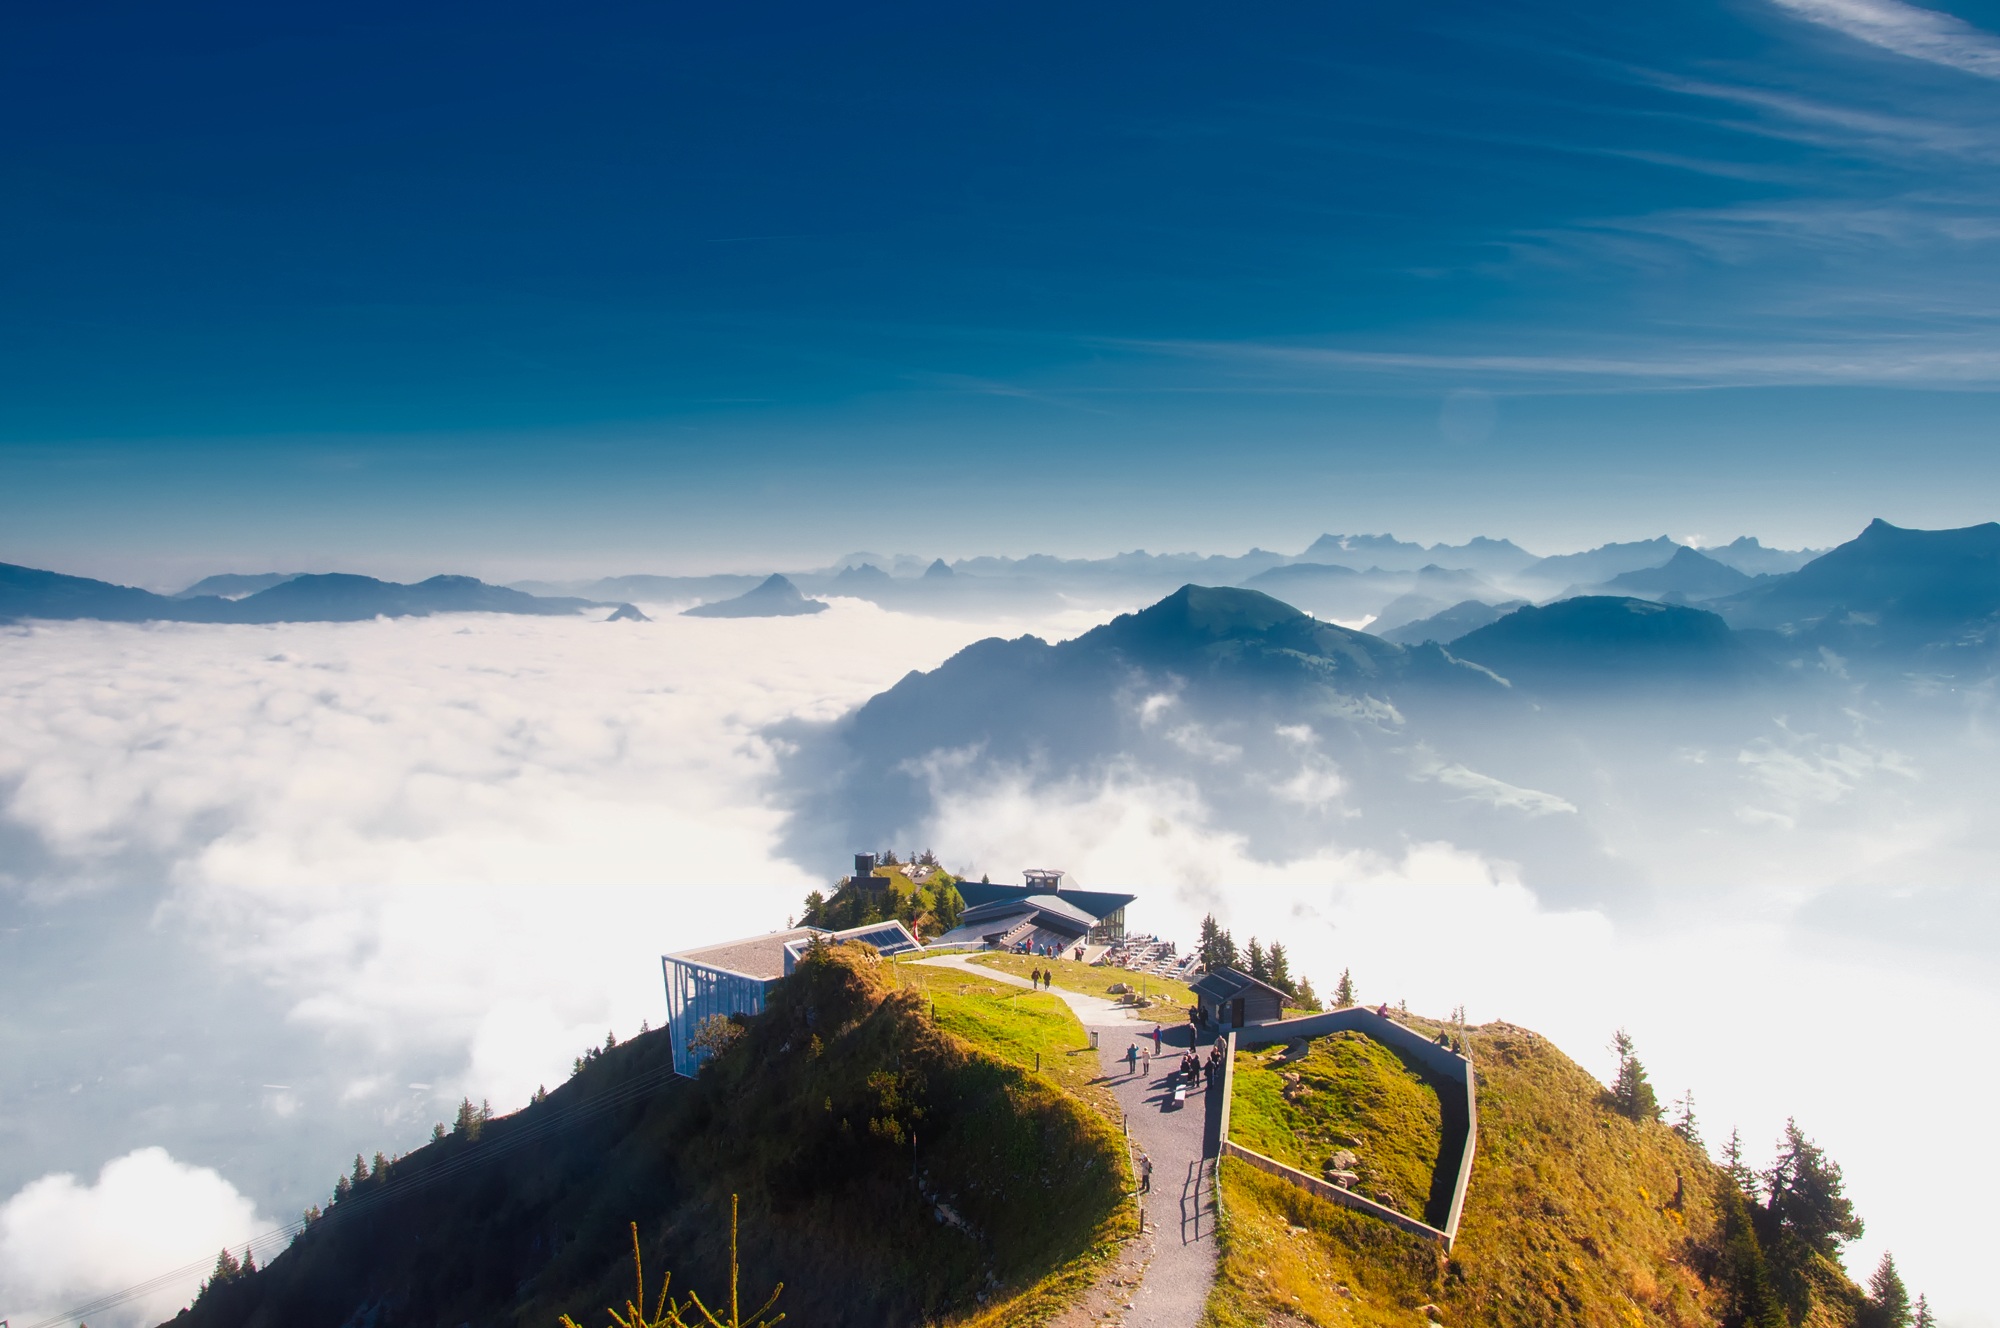
landscape, mountain, cloud, sky, sunlight, morning, hill, mountain range, idyllic, scenic, scenery, landmark, ridge, summit, clouds, alps, swiss, plateau, switzerland, landform, mountain pass, stanserhorn, geographical feature, atmosphere of earth, mountainous landforms